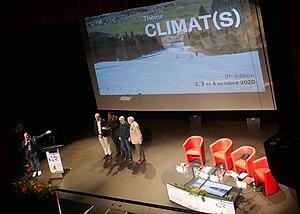
Cérémonie de clôture du 30e Festival international de géographie à Saint-Dié-des-Vosges (2019) et annonce du thème 2030.
Le Festival international de géographie de la ville de Saint-Dié-des-Vosges, dans la région Grand Est, est une manifestation annuelle à la fois scientifique et grand public organisée par l'ADFIG depuis 1990.